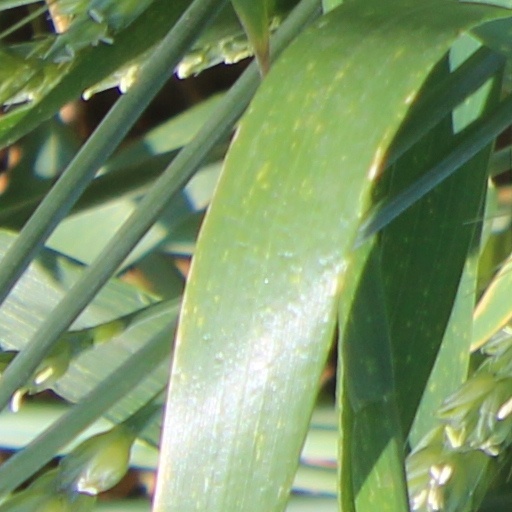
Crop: wheat